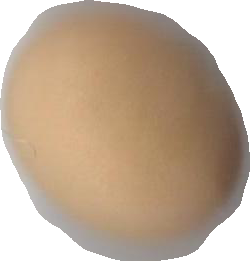
Variety: Grobogan